Knoxville High School (Tennessee)

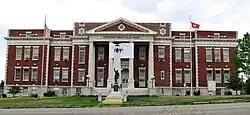
Knoxville High School

Knoxville High School was a public high school in Knoxville, Tennessee, United States, that operated from 1910 to 1951, enrolling grades 10 to 12. Its building is a contributing property in the Emory Place Historic District, which is listed on the National Register of Historic Places. The building was more recently used for adult education programs offered by Knox County Schools.